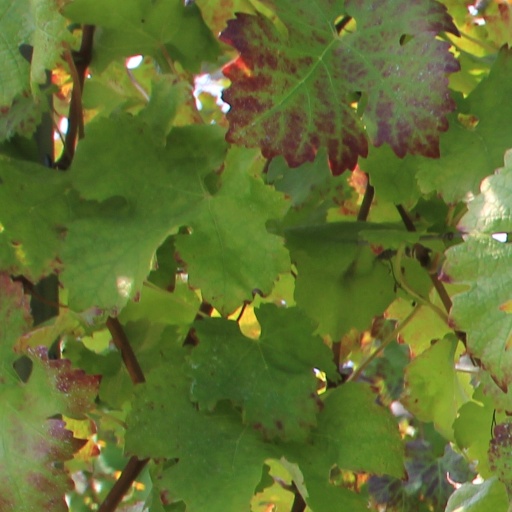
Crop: grape